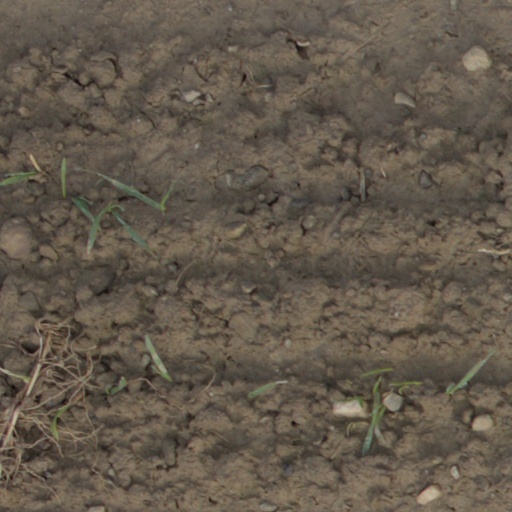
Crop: wheat